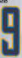
Number: 9